Vandalia (colony)

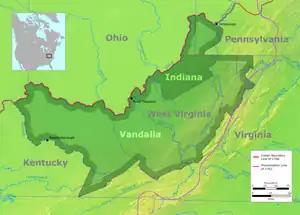
Map

Vandalia was the name in the late 1700s of a proposed British colony in North America. The colony would have been located south of the Ohio River, primarily in what are now West Virginia and northeastern Kentucky.